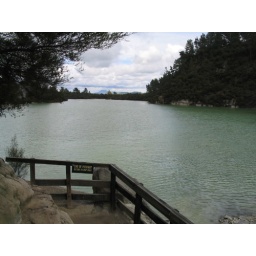
The water in this lake is 92 degrees!